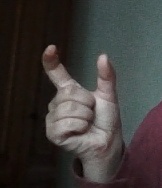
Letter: nun